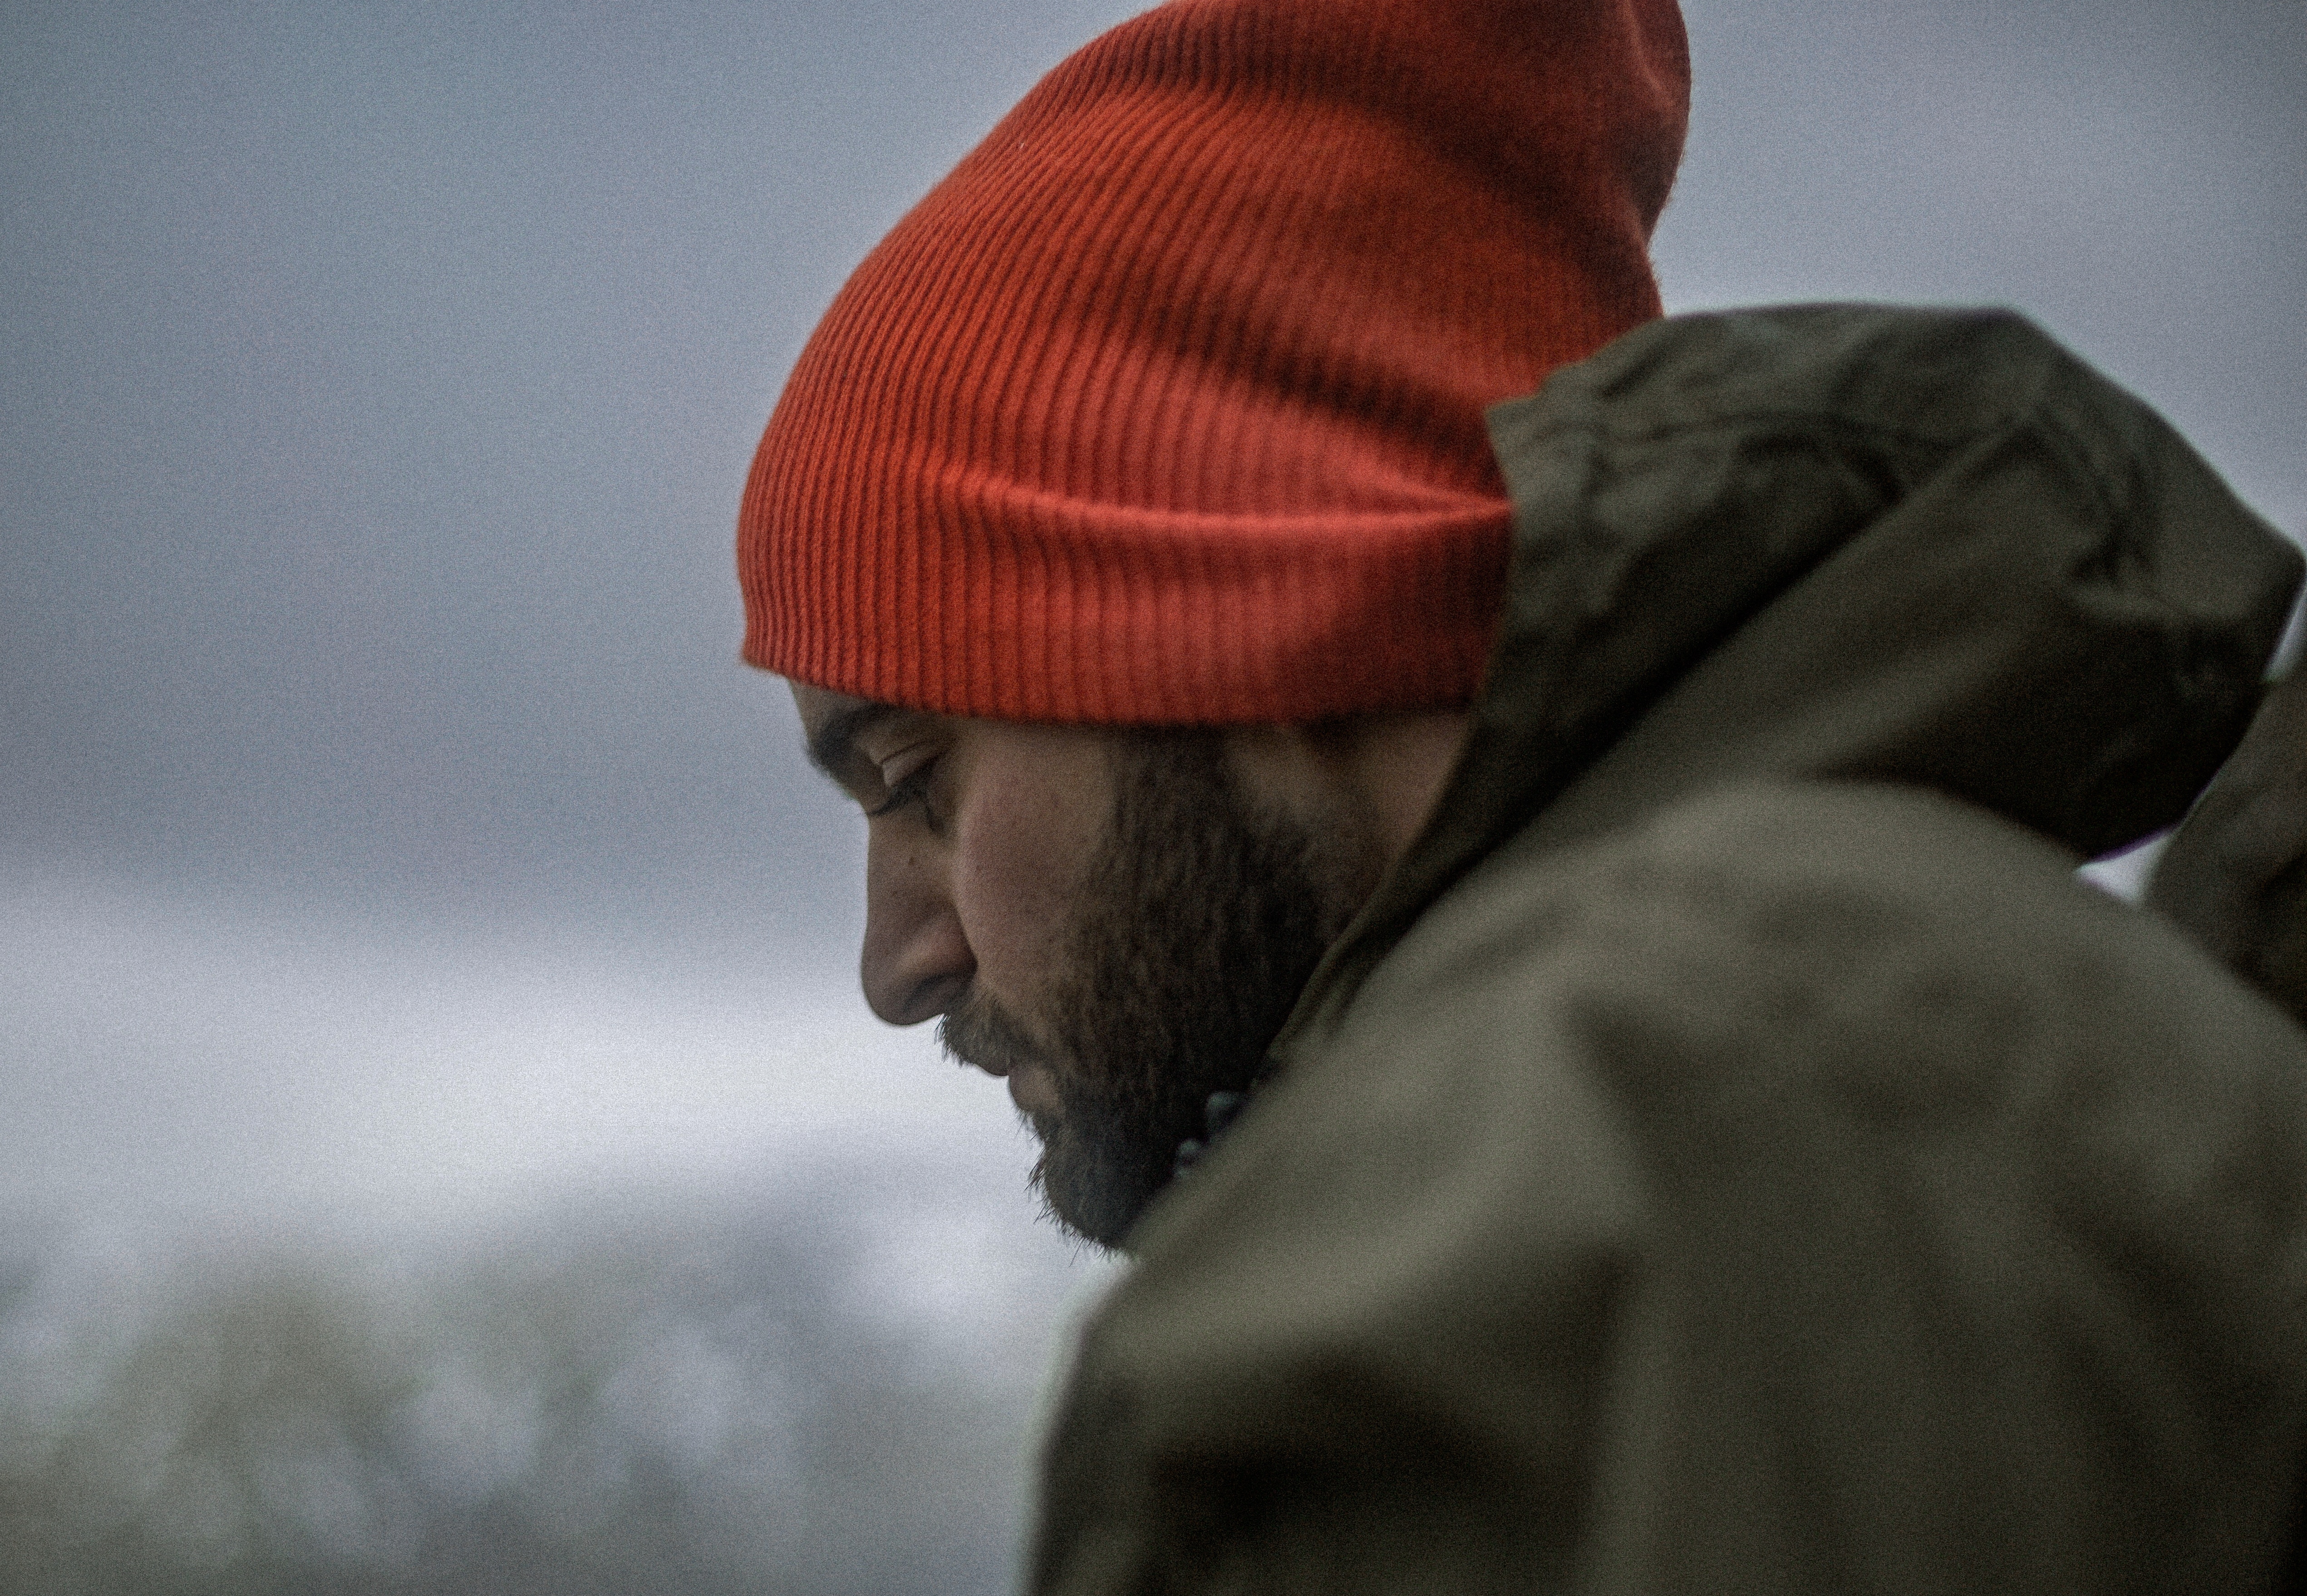
man, male, military, clothing, cap, facial hair